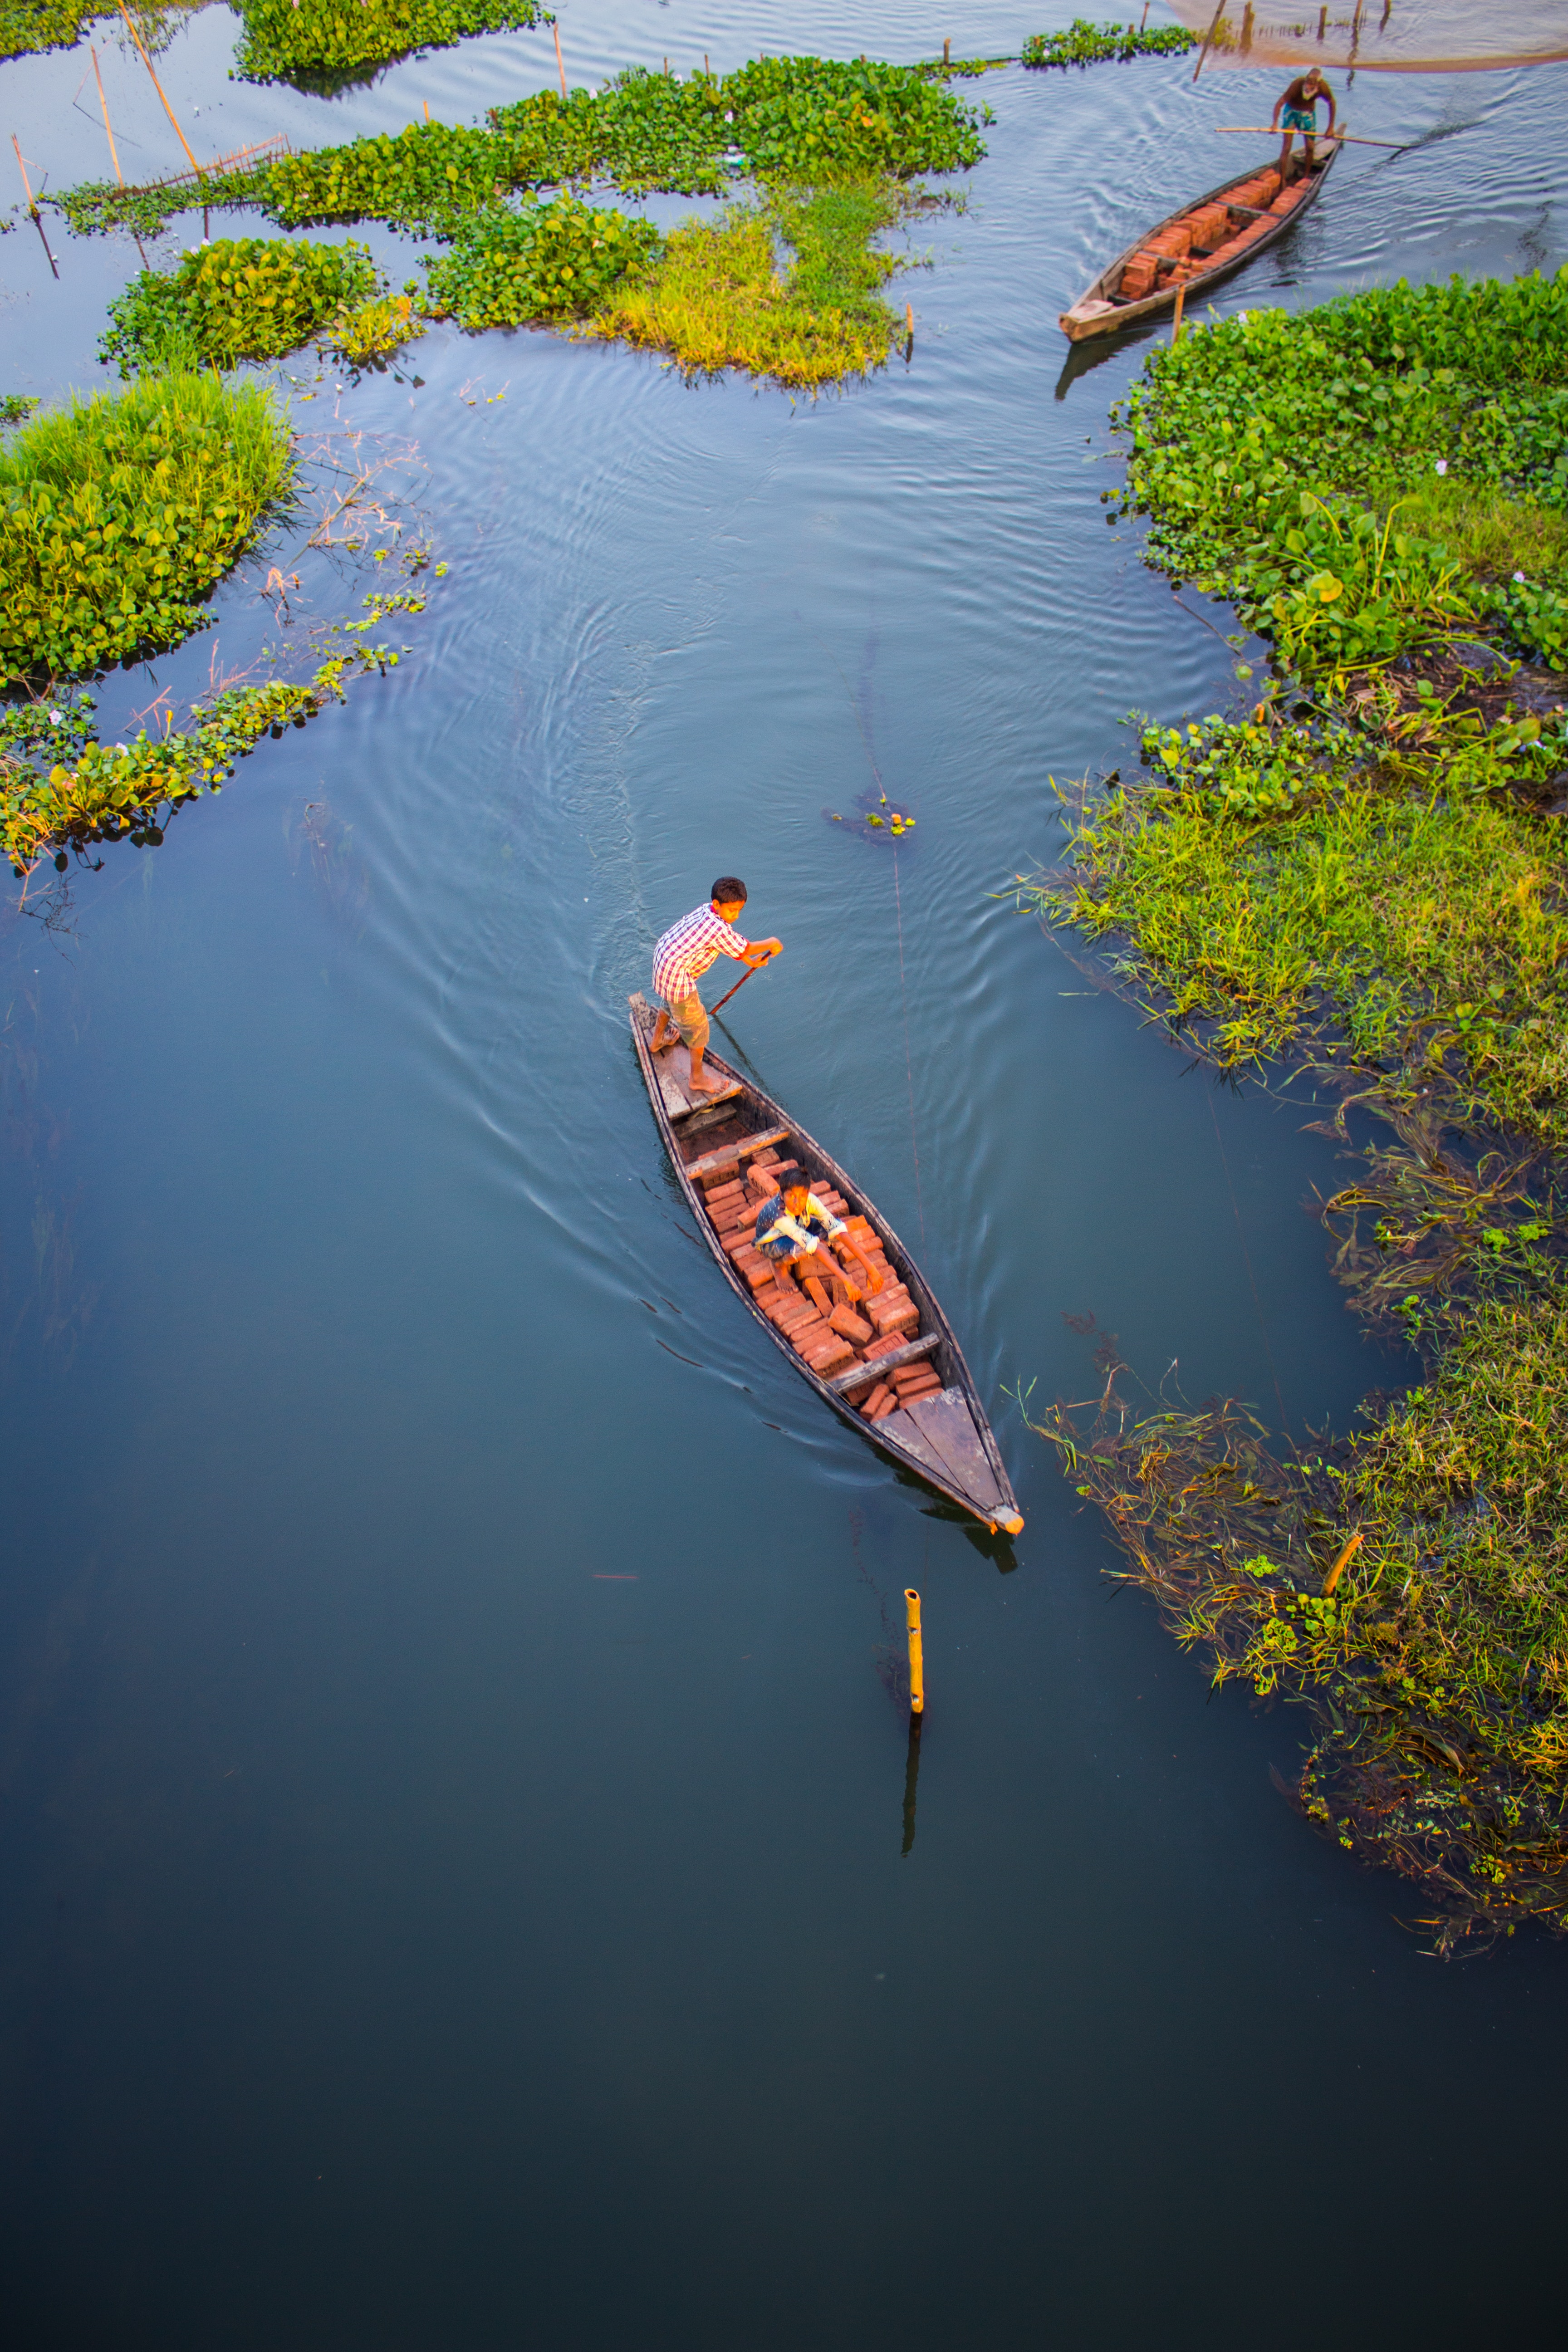
reflection, water, river, vehicle, watercourse, boat, watercraft, waterway, bank, lake, pond, kayak